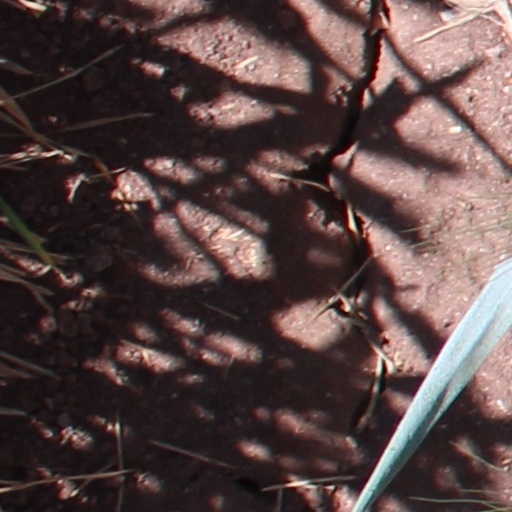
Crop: wheat